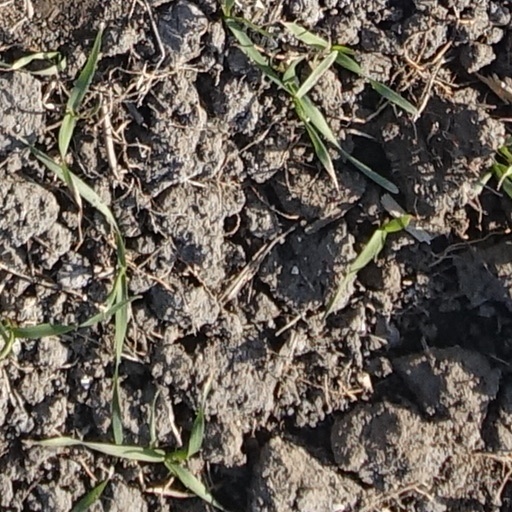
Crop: wheat